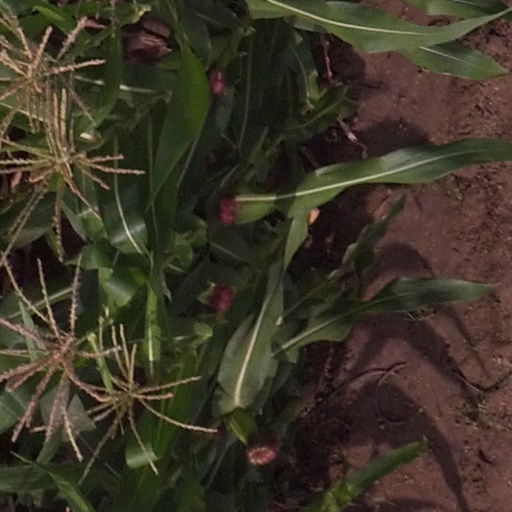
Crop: maize; corn